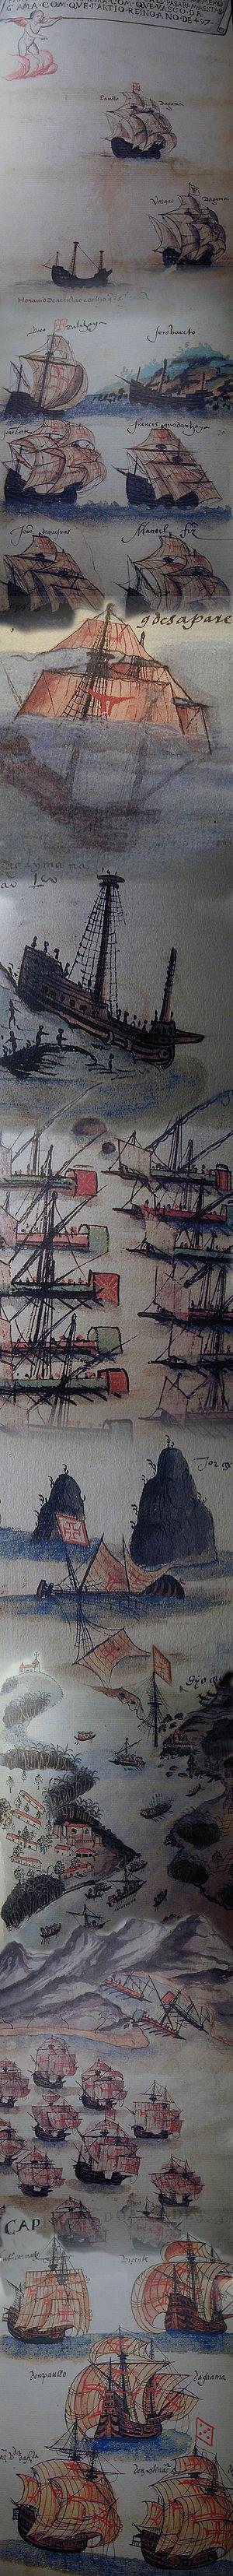
composition à partir du ""Livro de Lisuarte de Abreu"", manuscrit décrivant les flottes portugaise allant en Inde"